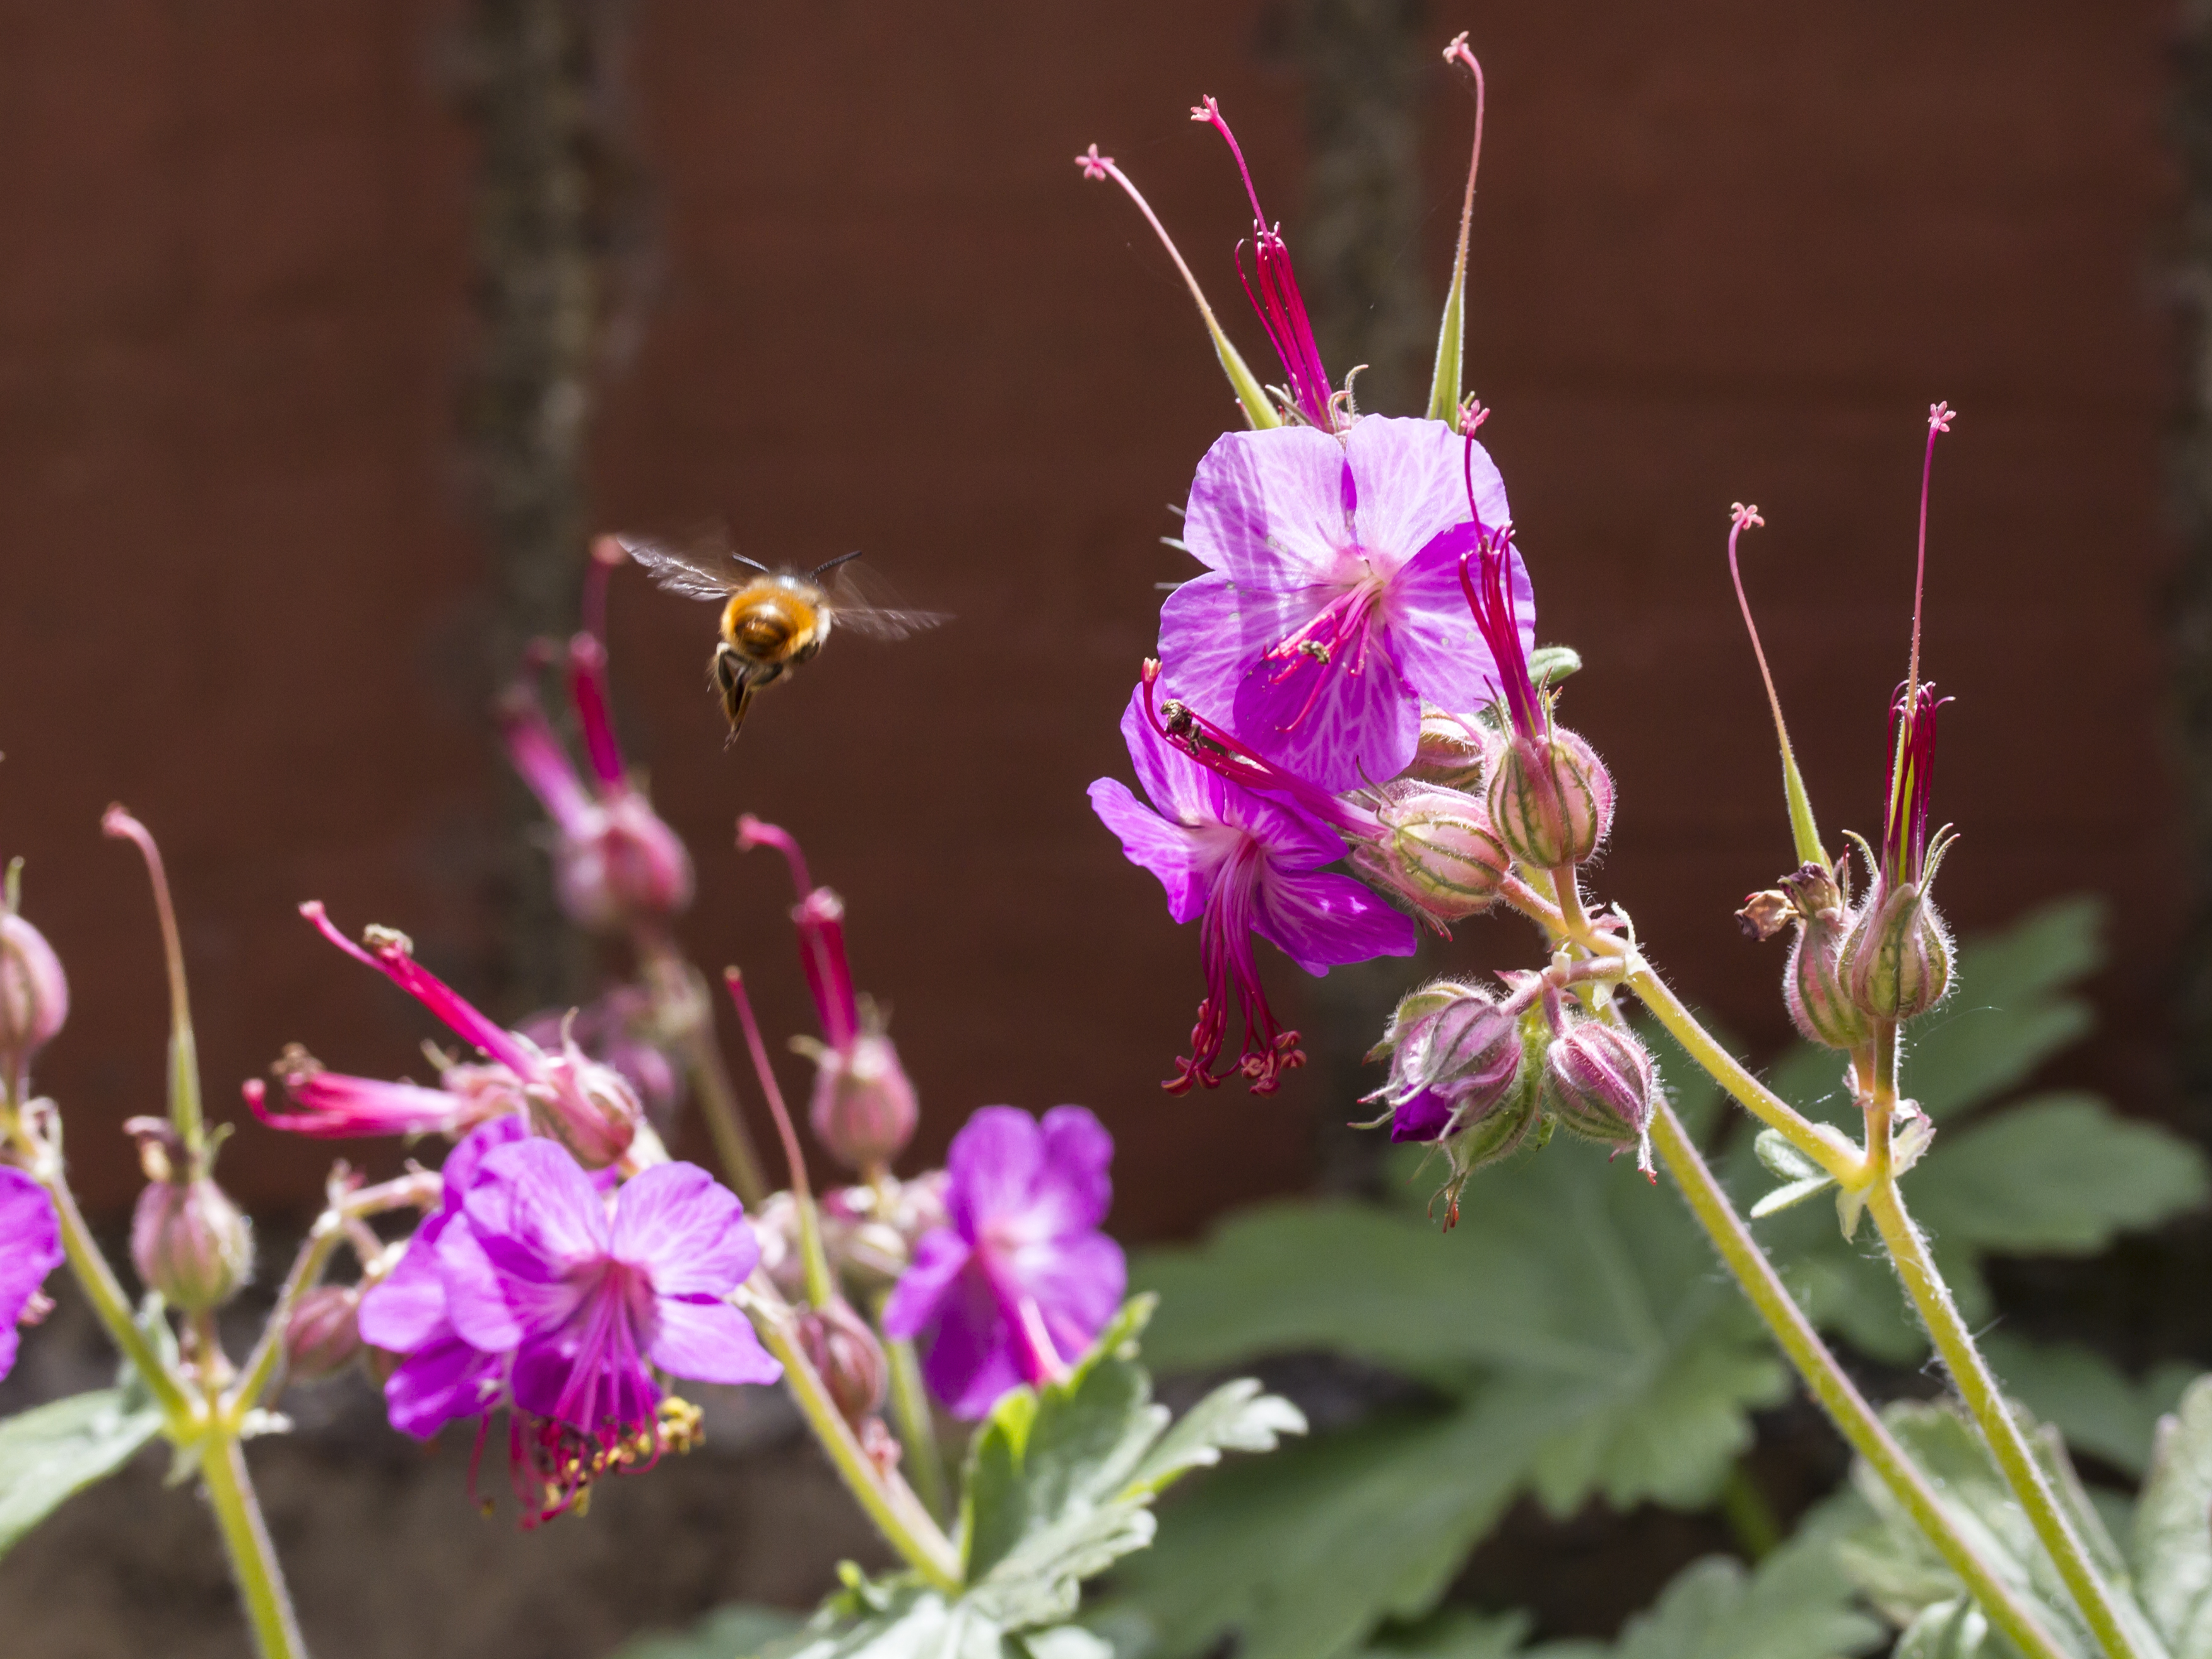
nature, blossom, plant, photography, leaf, flower, petal, insect, botany, garden, flora, fauna, invertebrate, wildflower, close up, outdoors, uk, bee, canon7d, nectar, inflight, nikkvalentine, peterborough, canon60mmmacrousm, macro photography, flowering plant, land plant, membrane winged insect